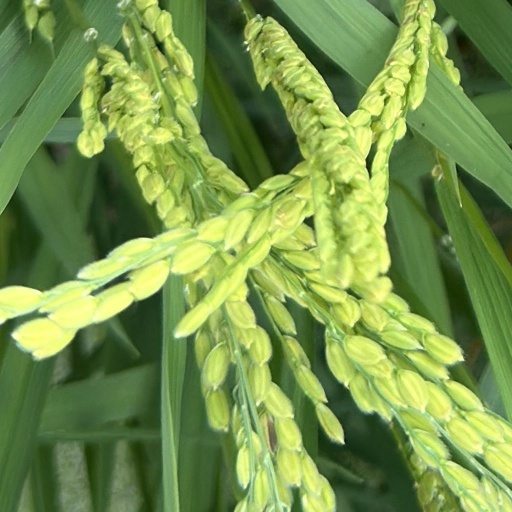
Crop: rice